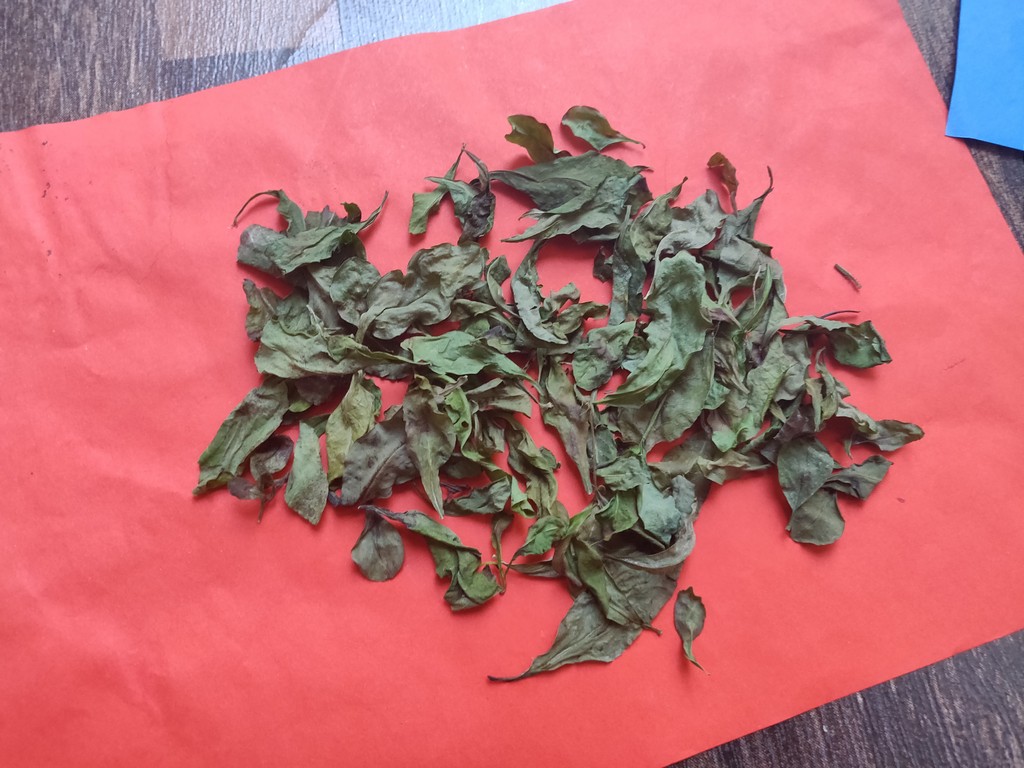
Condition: Dried
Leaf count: multiple
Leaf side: unknown